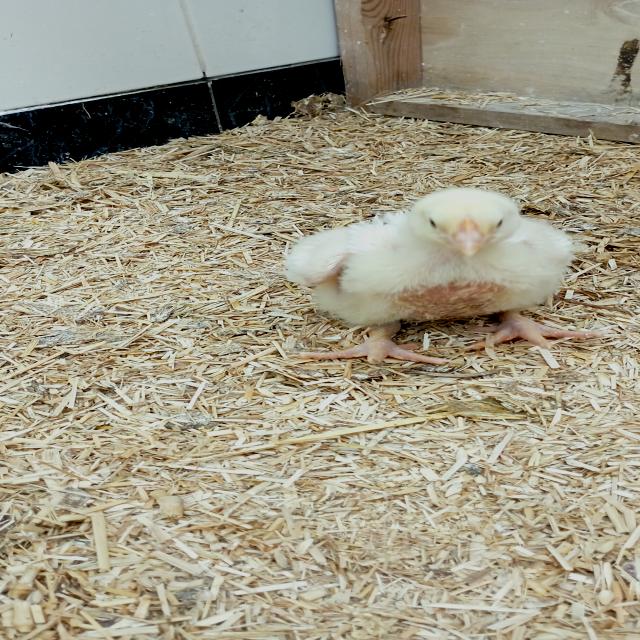
Weight: 350 g